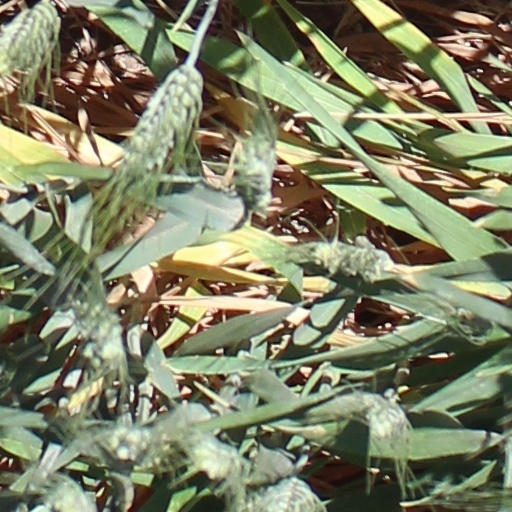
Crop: wheat